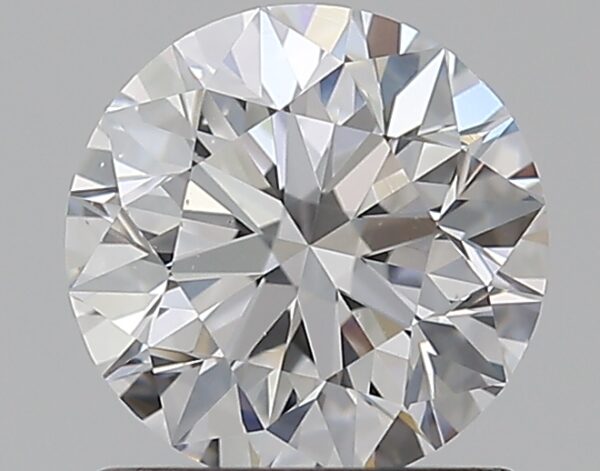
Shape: round
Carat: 1
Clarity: VS2
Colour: D
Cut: EX
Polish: EX
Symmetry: EX
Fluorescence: N
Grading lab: GIA
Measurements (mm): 6.31 x 6.35 x 4.02